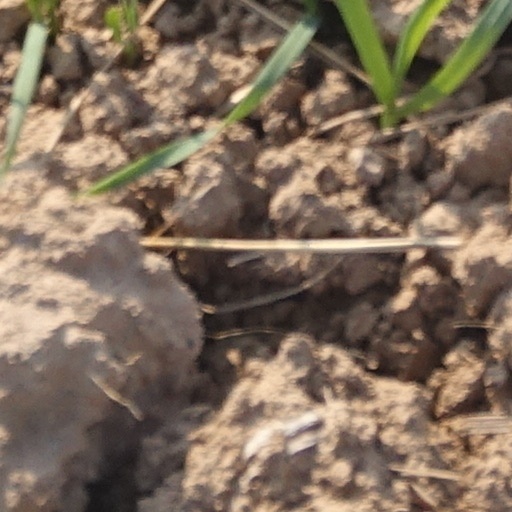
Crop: wheat